Canadian College of Naturopathic Medicine

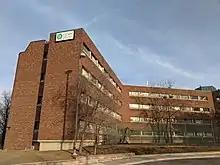
CCNM Leslie campus

The Canadian College of Naturopathic Medicine (CCNM) is a private, not-for-profit institution with two campus locations: the CCNM -Toronto Campus in Toronto, Ontario, Canada, and the CCNM -Boucher Campus in New Westminster, British Columbia, Canada.